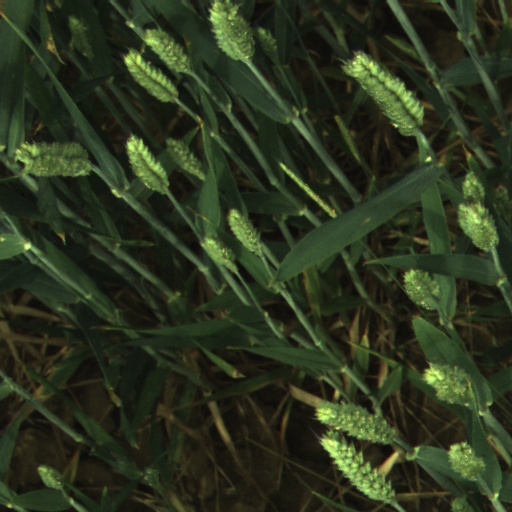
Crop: wheat